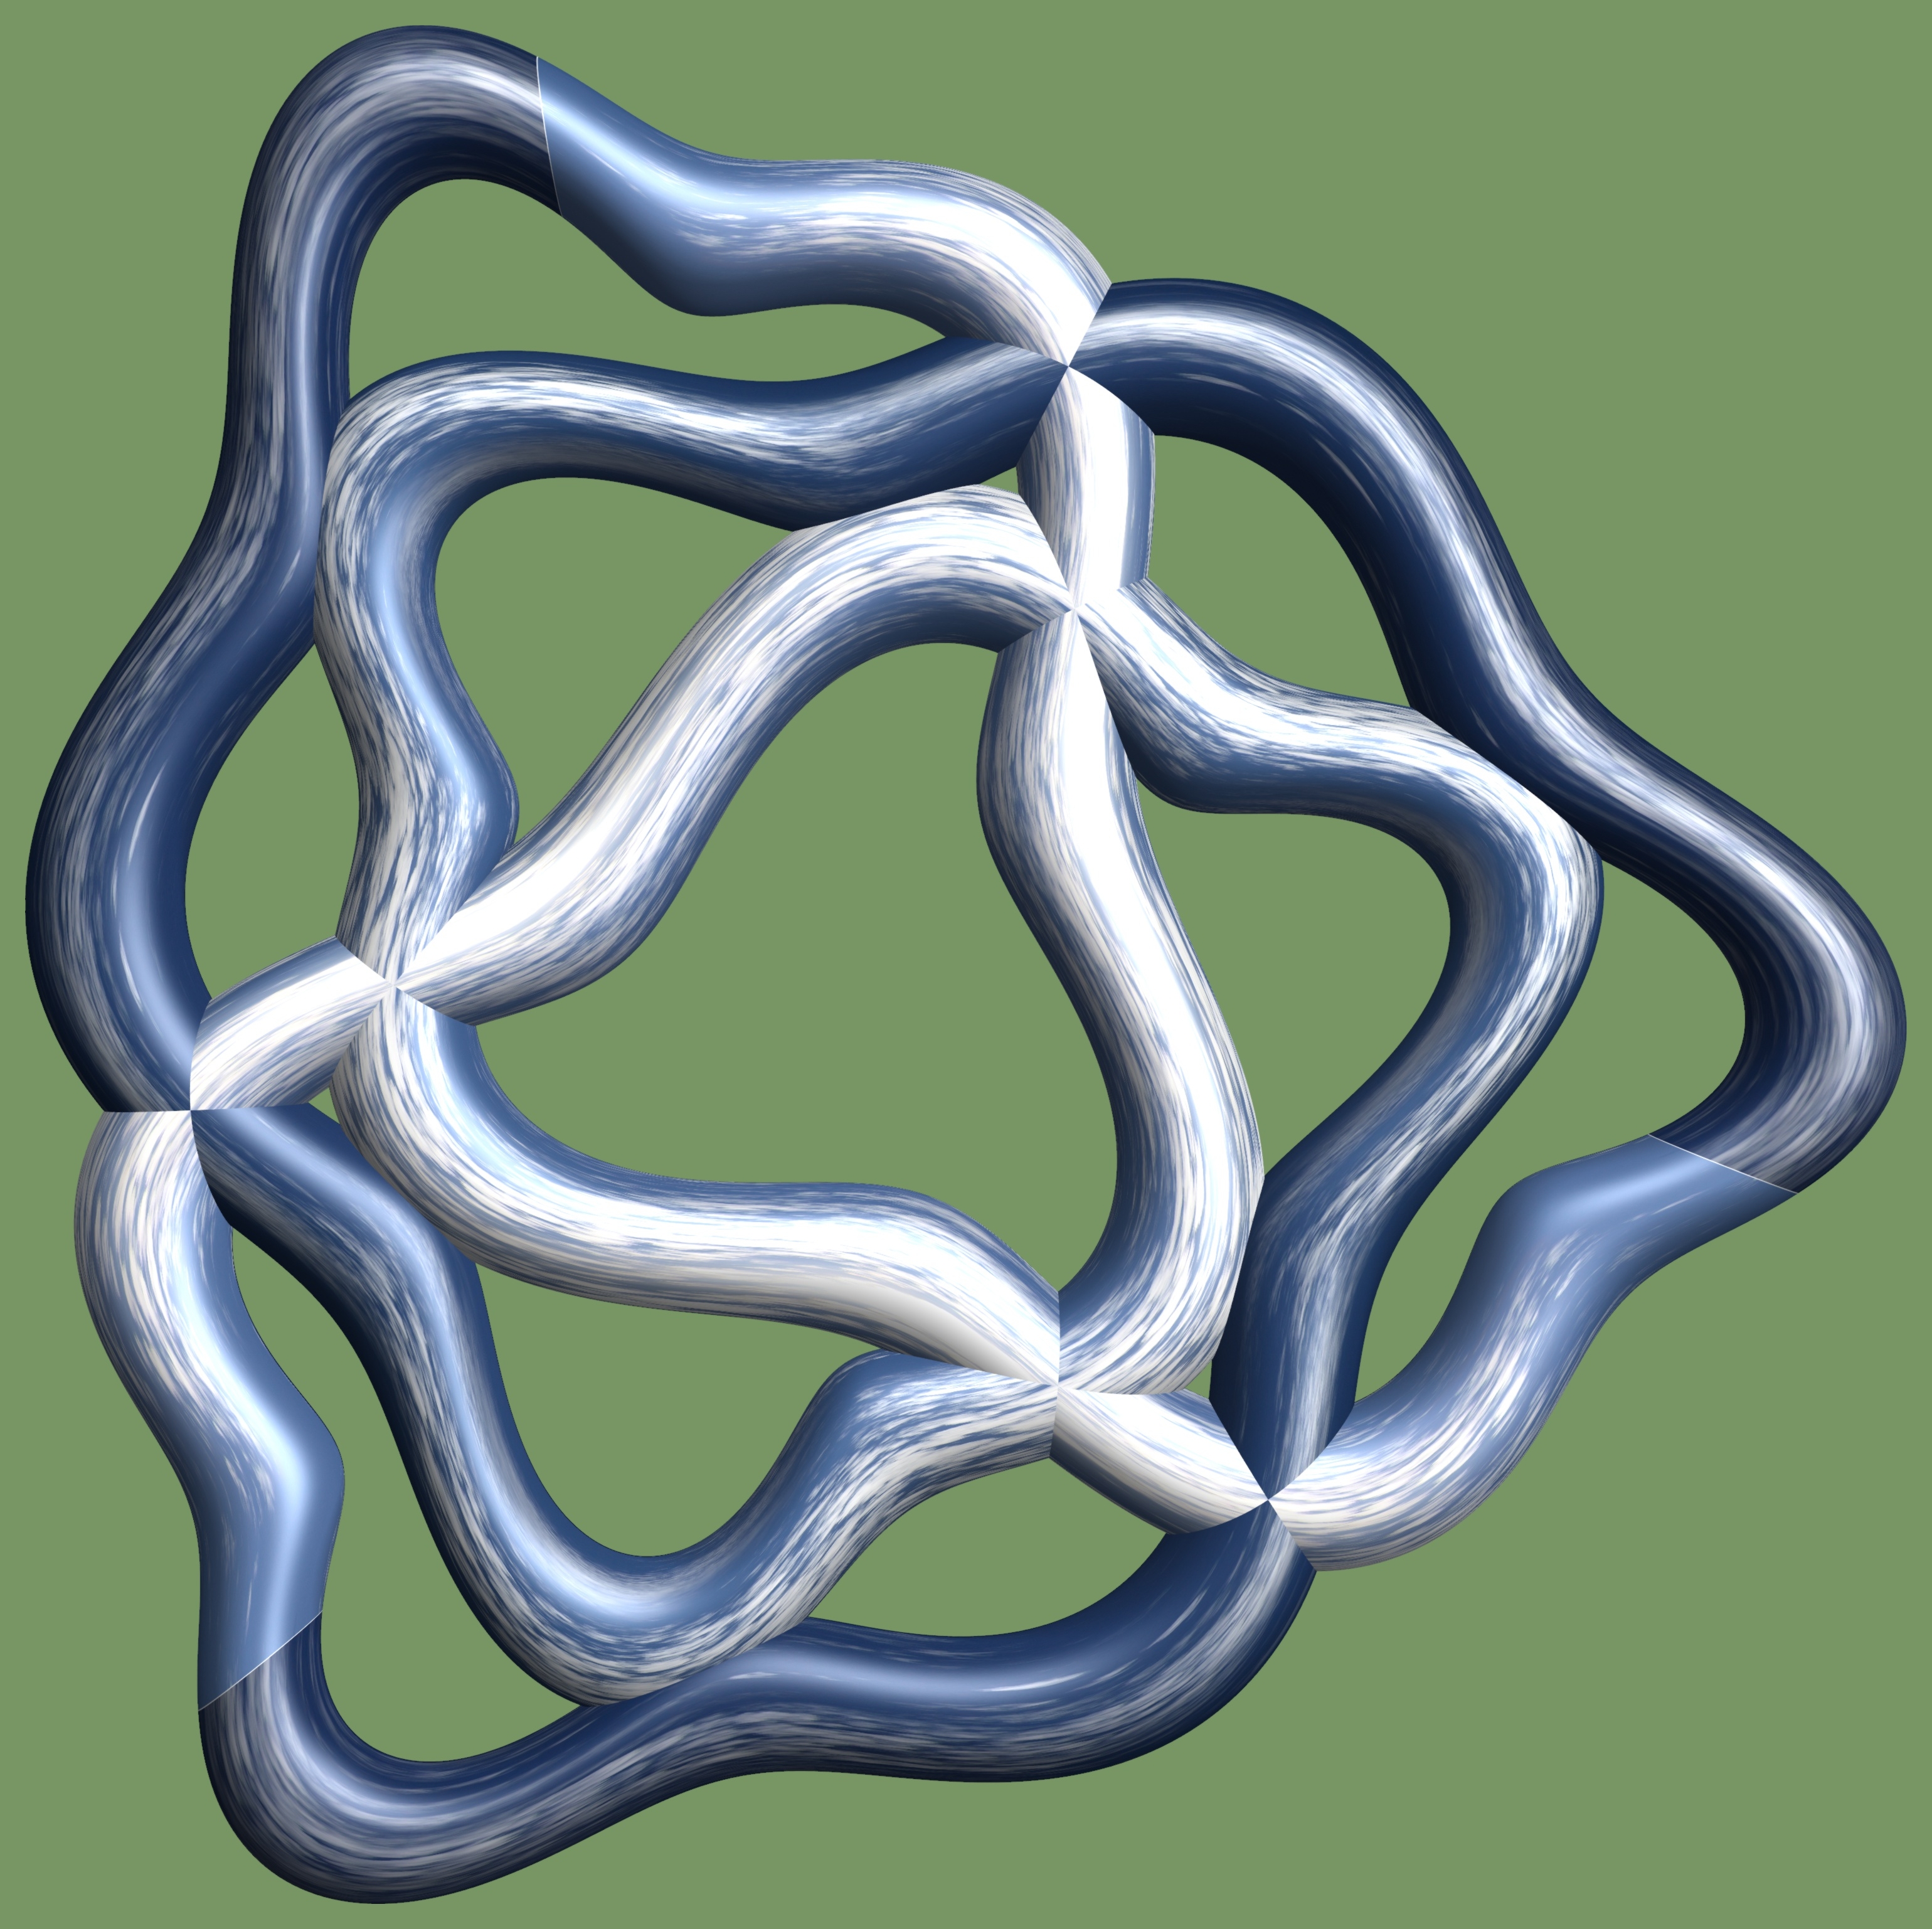
branch, structure, texture, chain, pattern, font, design, symmetry, 3d, graphic, iron, torus, mathematica, cg, parametricplot3d, code, program, algorithm, mapping